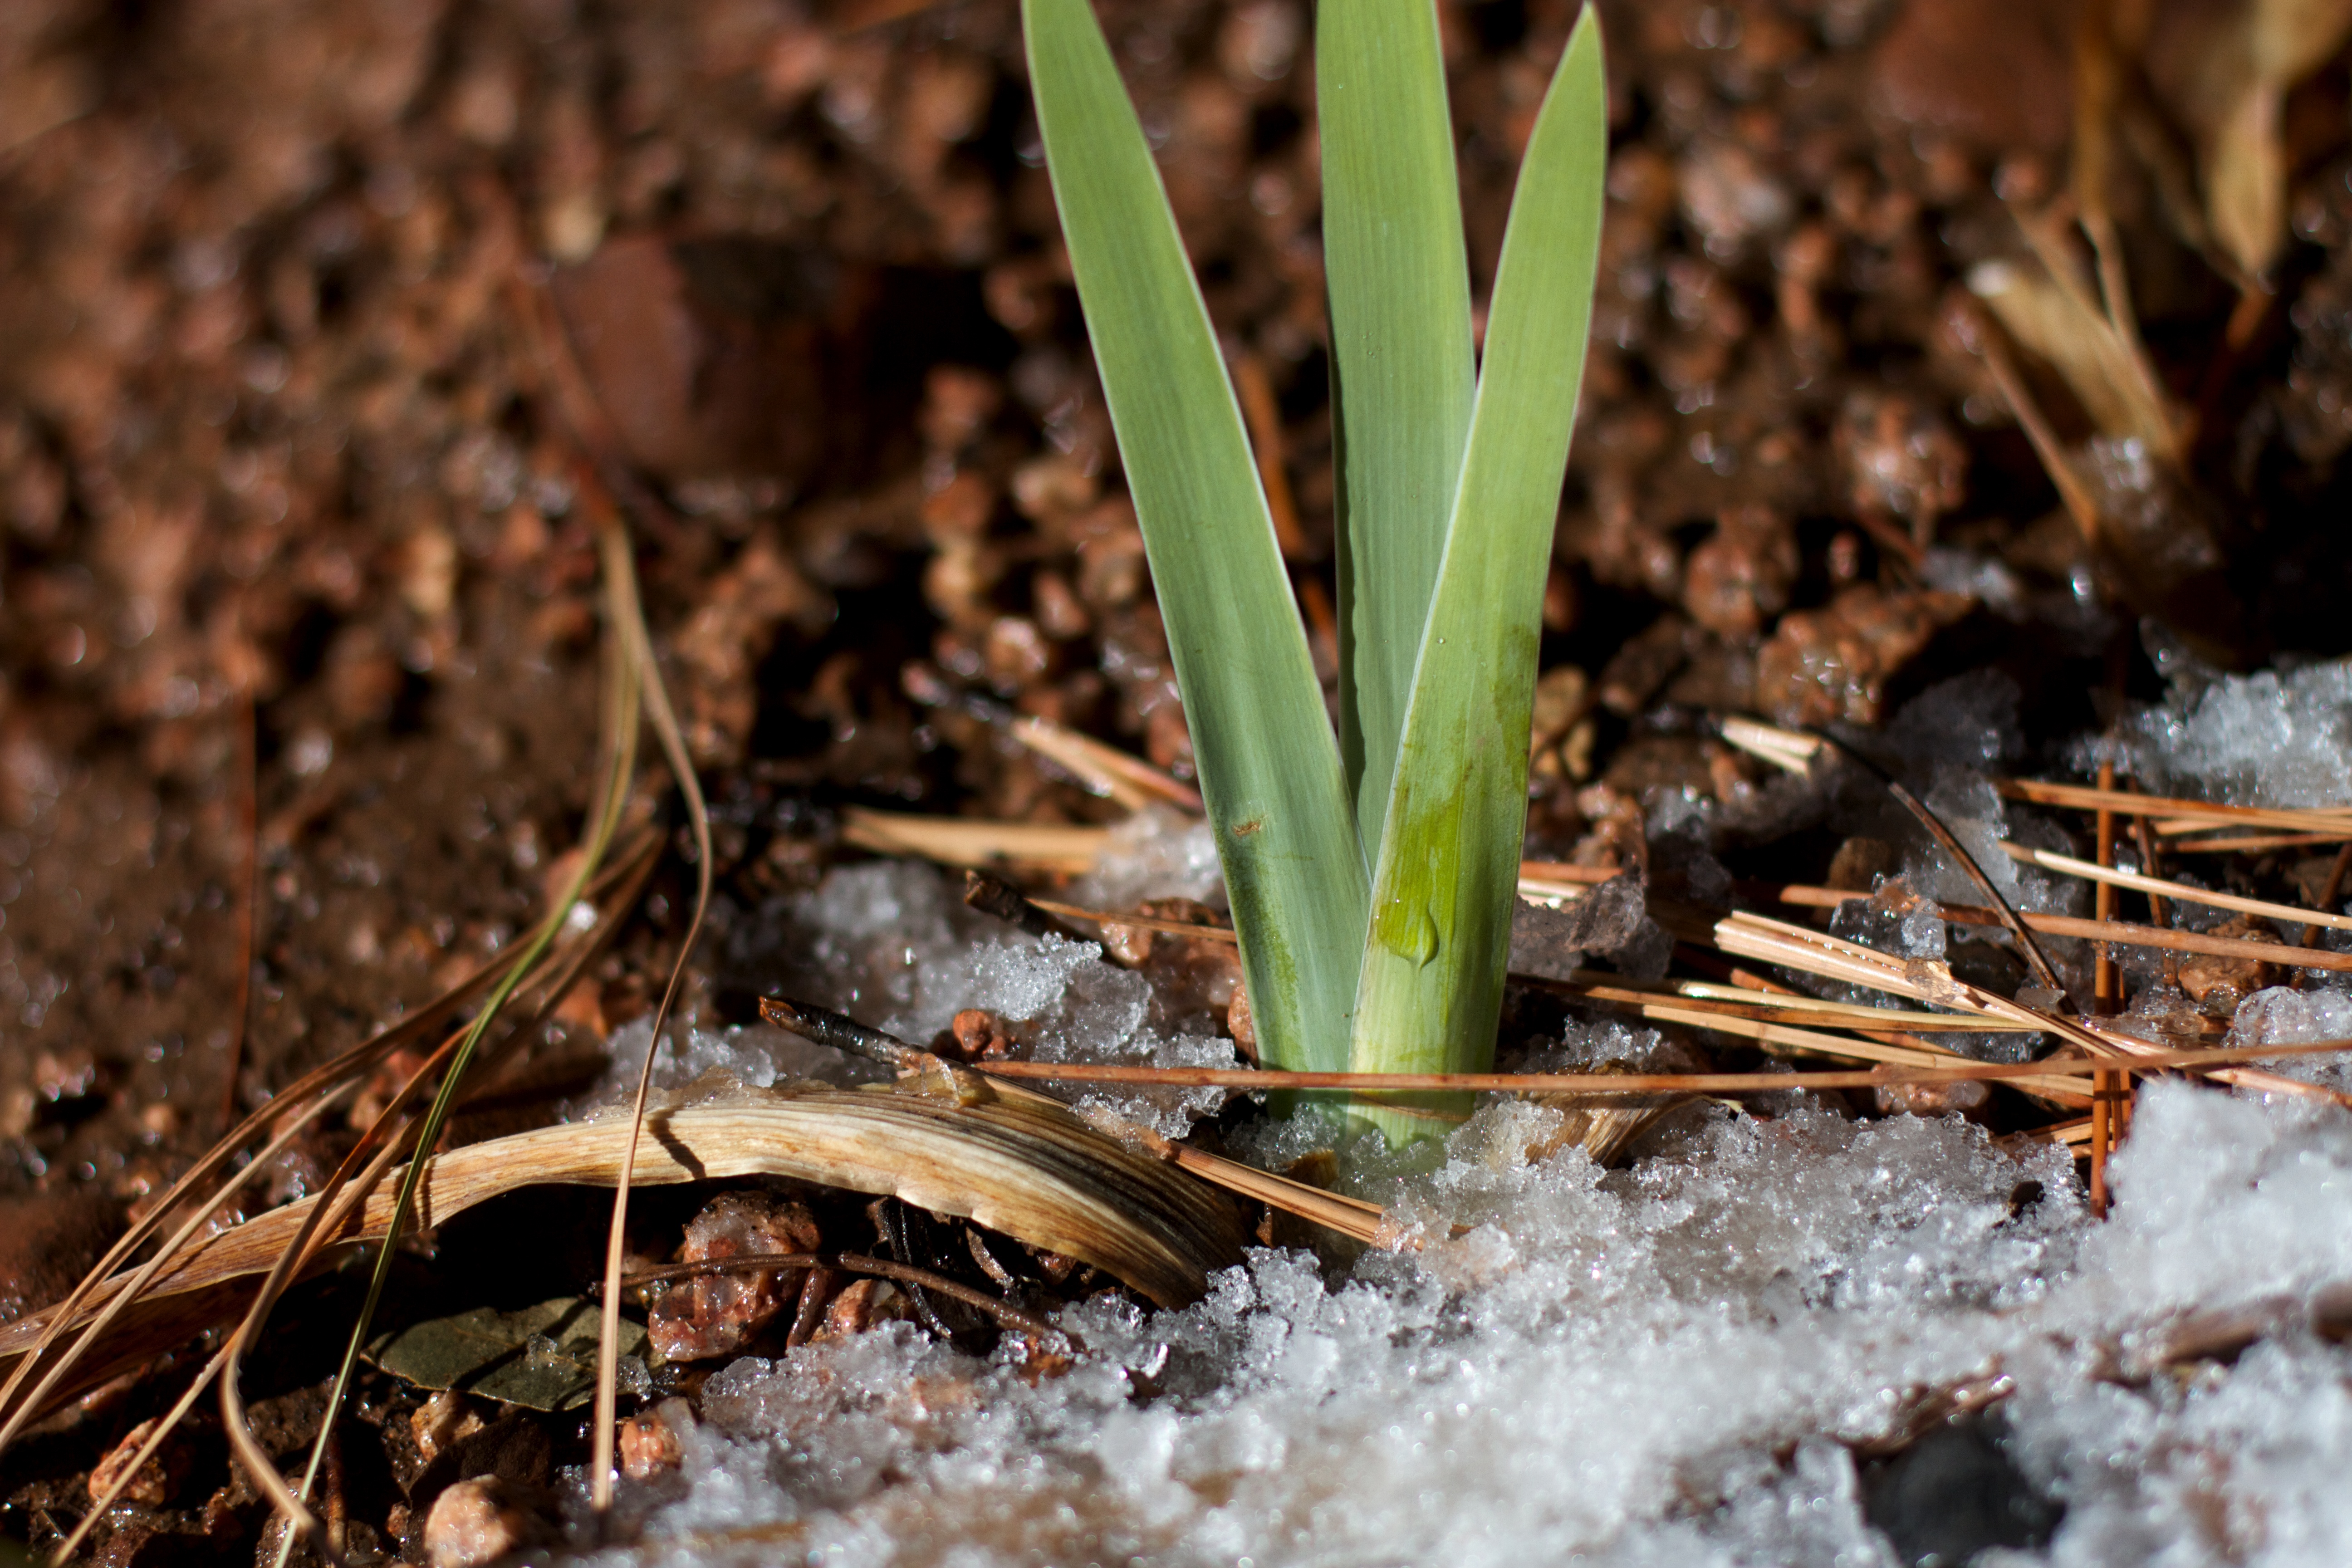
nature, grass, plant, leaf, flower, soil, botany, flora, fauna, close up, macro photography, flowering plant, grass family, plant stem, land plant